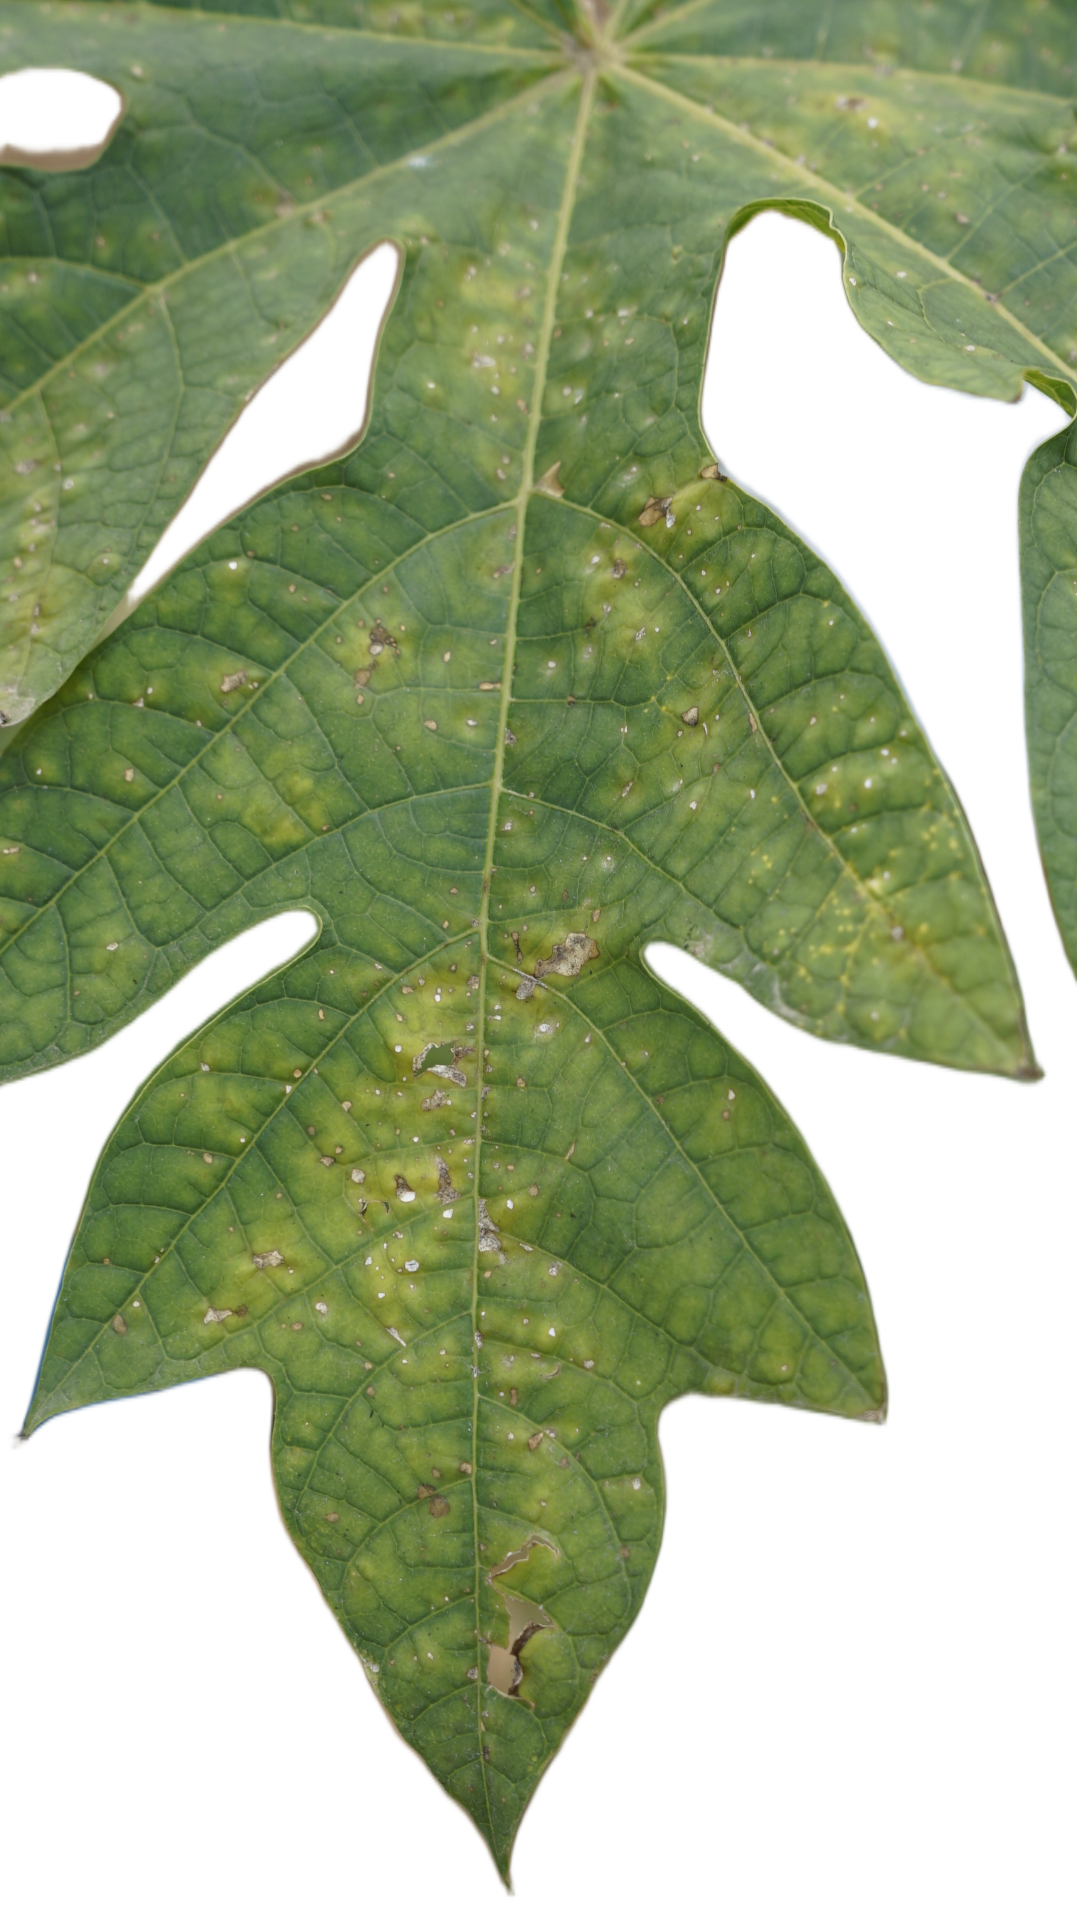
Crop: Papaya
Label: Carica_Insect_Hole